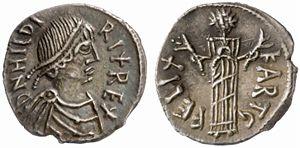
Hildéric est l'avant-dernier roi des Vandales et des Alains, de 523 à 530. Bien que mort au moment où le royaume vandale est renversé en 534, il joue néanmoins un rôle clé dans cet événement.
L'histoire de Carthage n'est guère facile à étudier du moins dans sa composante phénico-punique en raison de son assujettissement par les Romains à la fin de la Troisième guerre punique en 146 av. J.-C. Il ne reste en effet que peu de sources primaires carthaginoises et celles disponibles soulèvent davantage de questions qu'elles n'aident à la compréhension de l'histoire de la ville qui se posa en rivale de Rome.